File (tool)

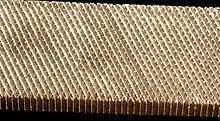
Detail of a double-cut flat file showing cutting surfaces on both wide and narrow faces

A file is a tool used to remove fine amounts of material from a workpiece. It is common in woodworking, metalworking, and other similar trade and hobby tasks. Most are hand tools, made of a case hardened steel bar of rectangular, square, triangular, or round cross-section, with one or more surfaces cut with sharp, generally parallel teeth. A narrow, pointed tang is common at one end, to which a handle may be fitted.